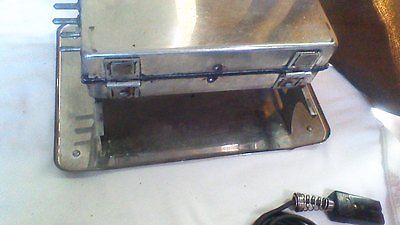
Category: toaster